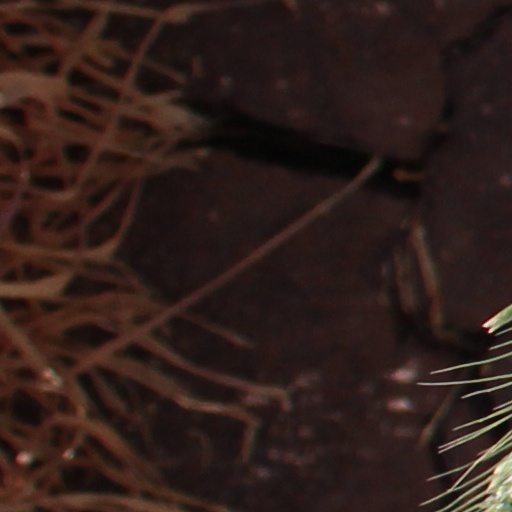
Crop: wheat